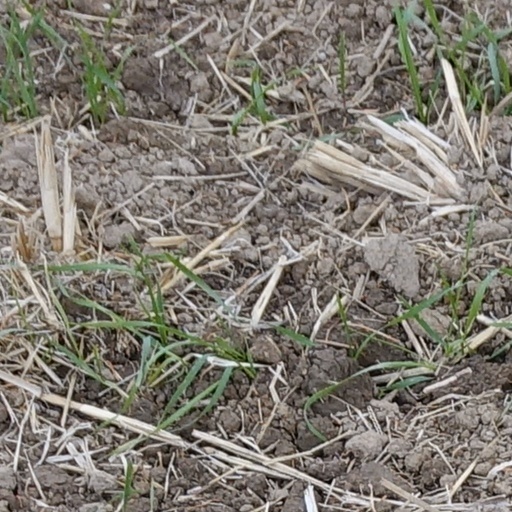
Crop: wheat